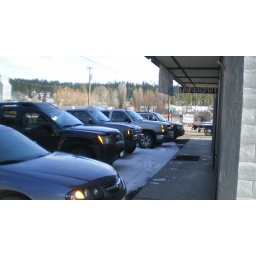
Busy day for great home cooked eating at The Table Restaurant in Chiloquin Oregon.